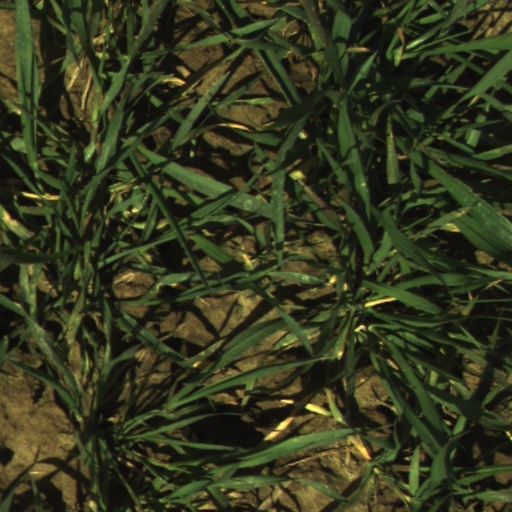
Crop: wheat